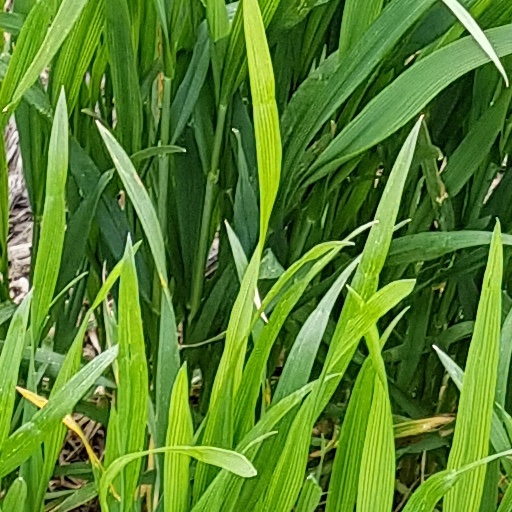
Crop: wheat